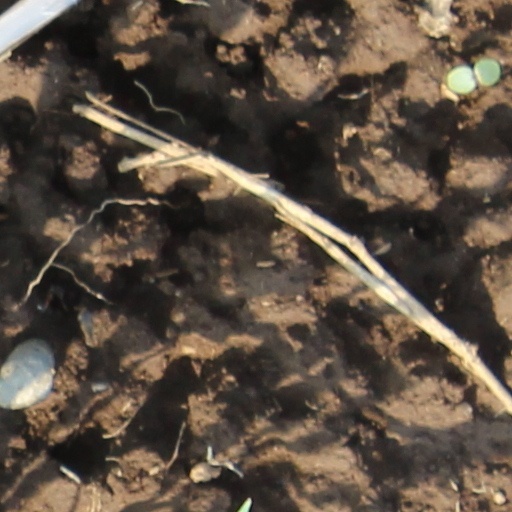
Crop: wheat